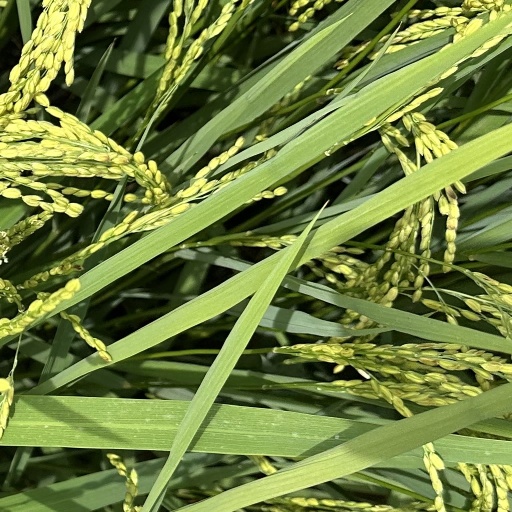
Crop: rice